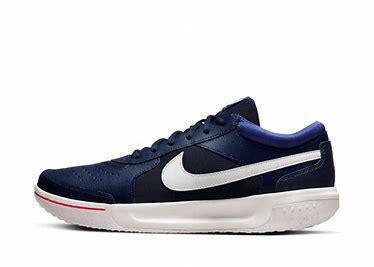
Brand: Nike
Model: Court Zoom Lite 3